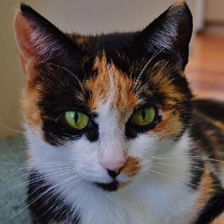
Label: animals